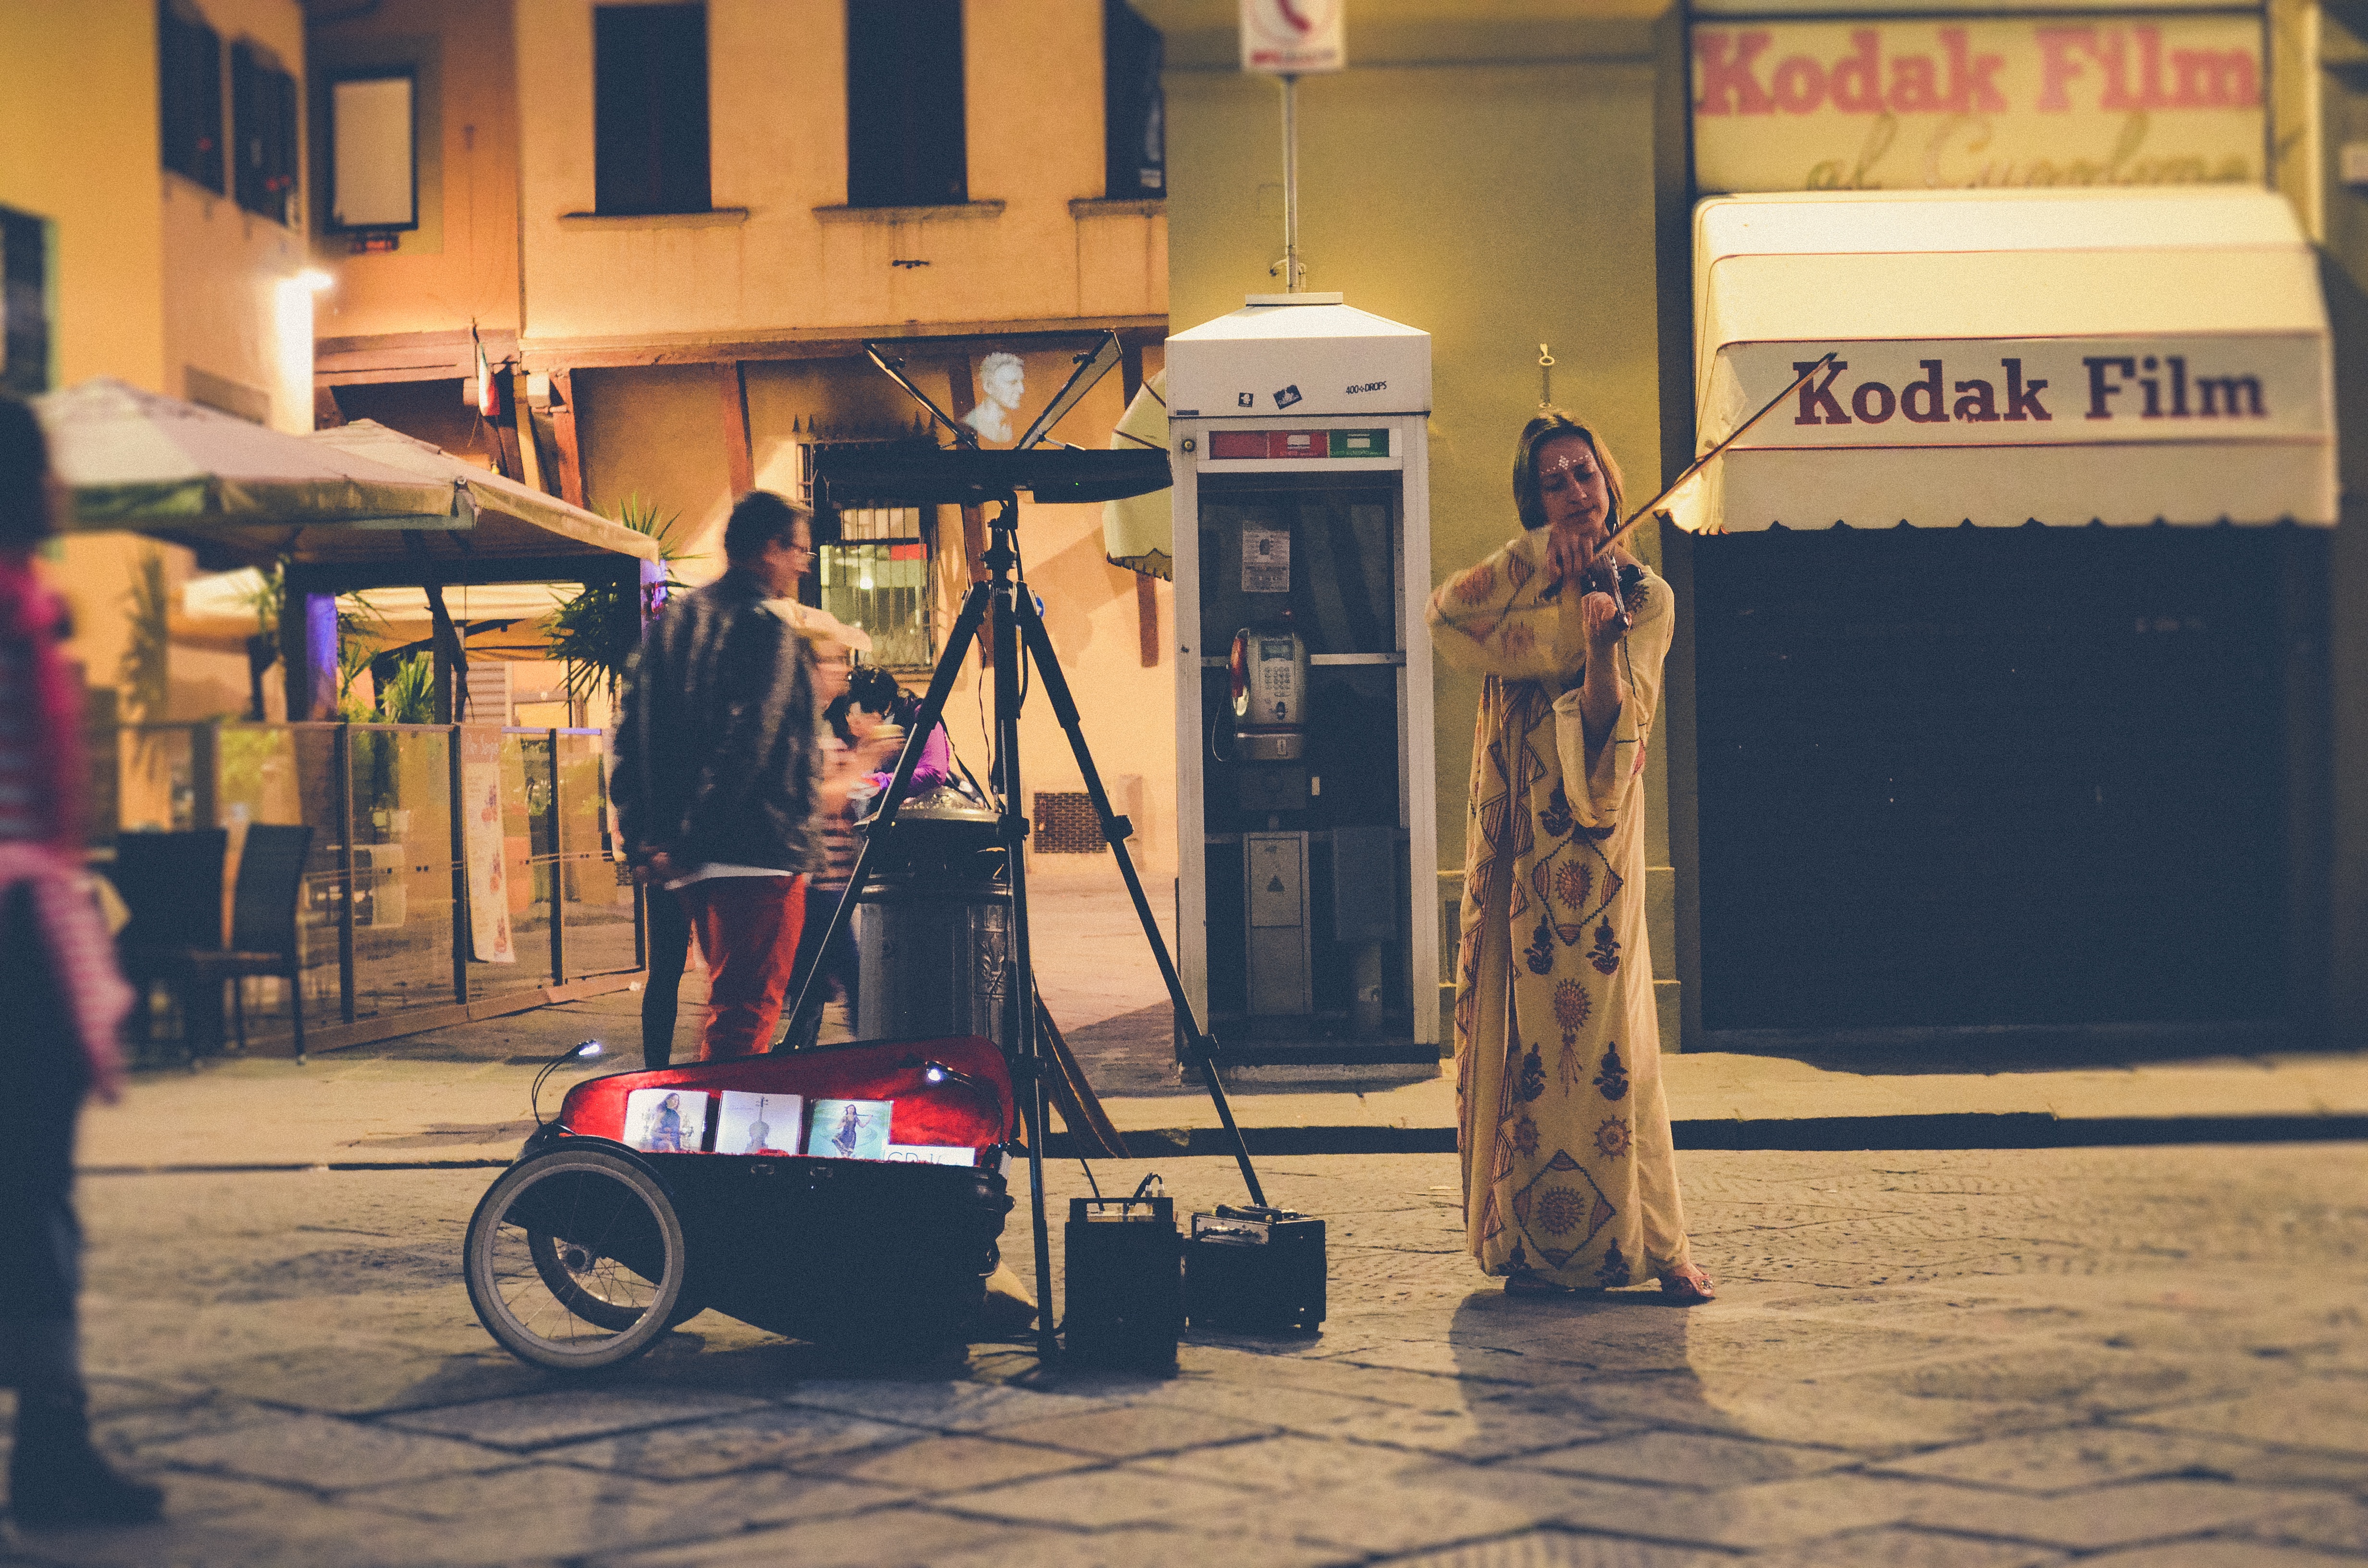
vehicle, machine